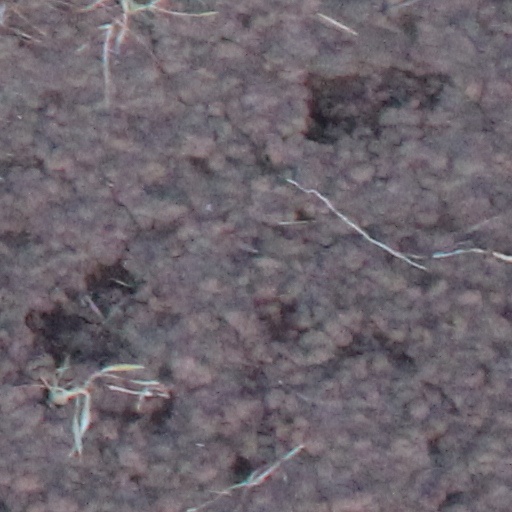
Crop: wheat